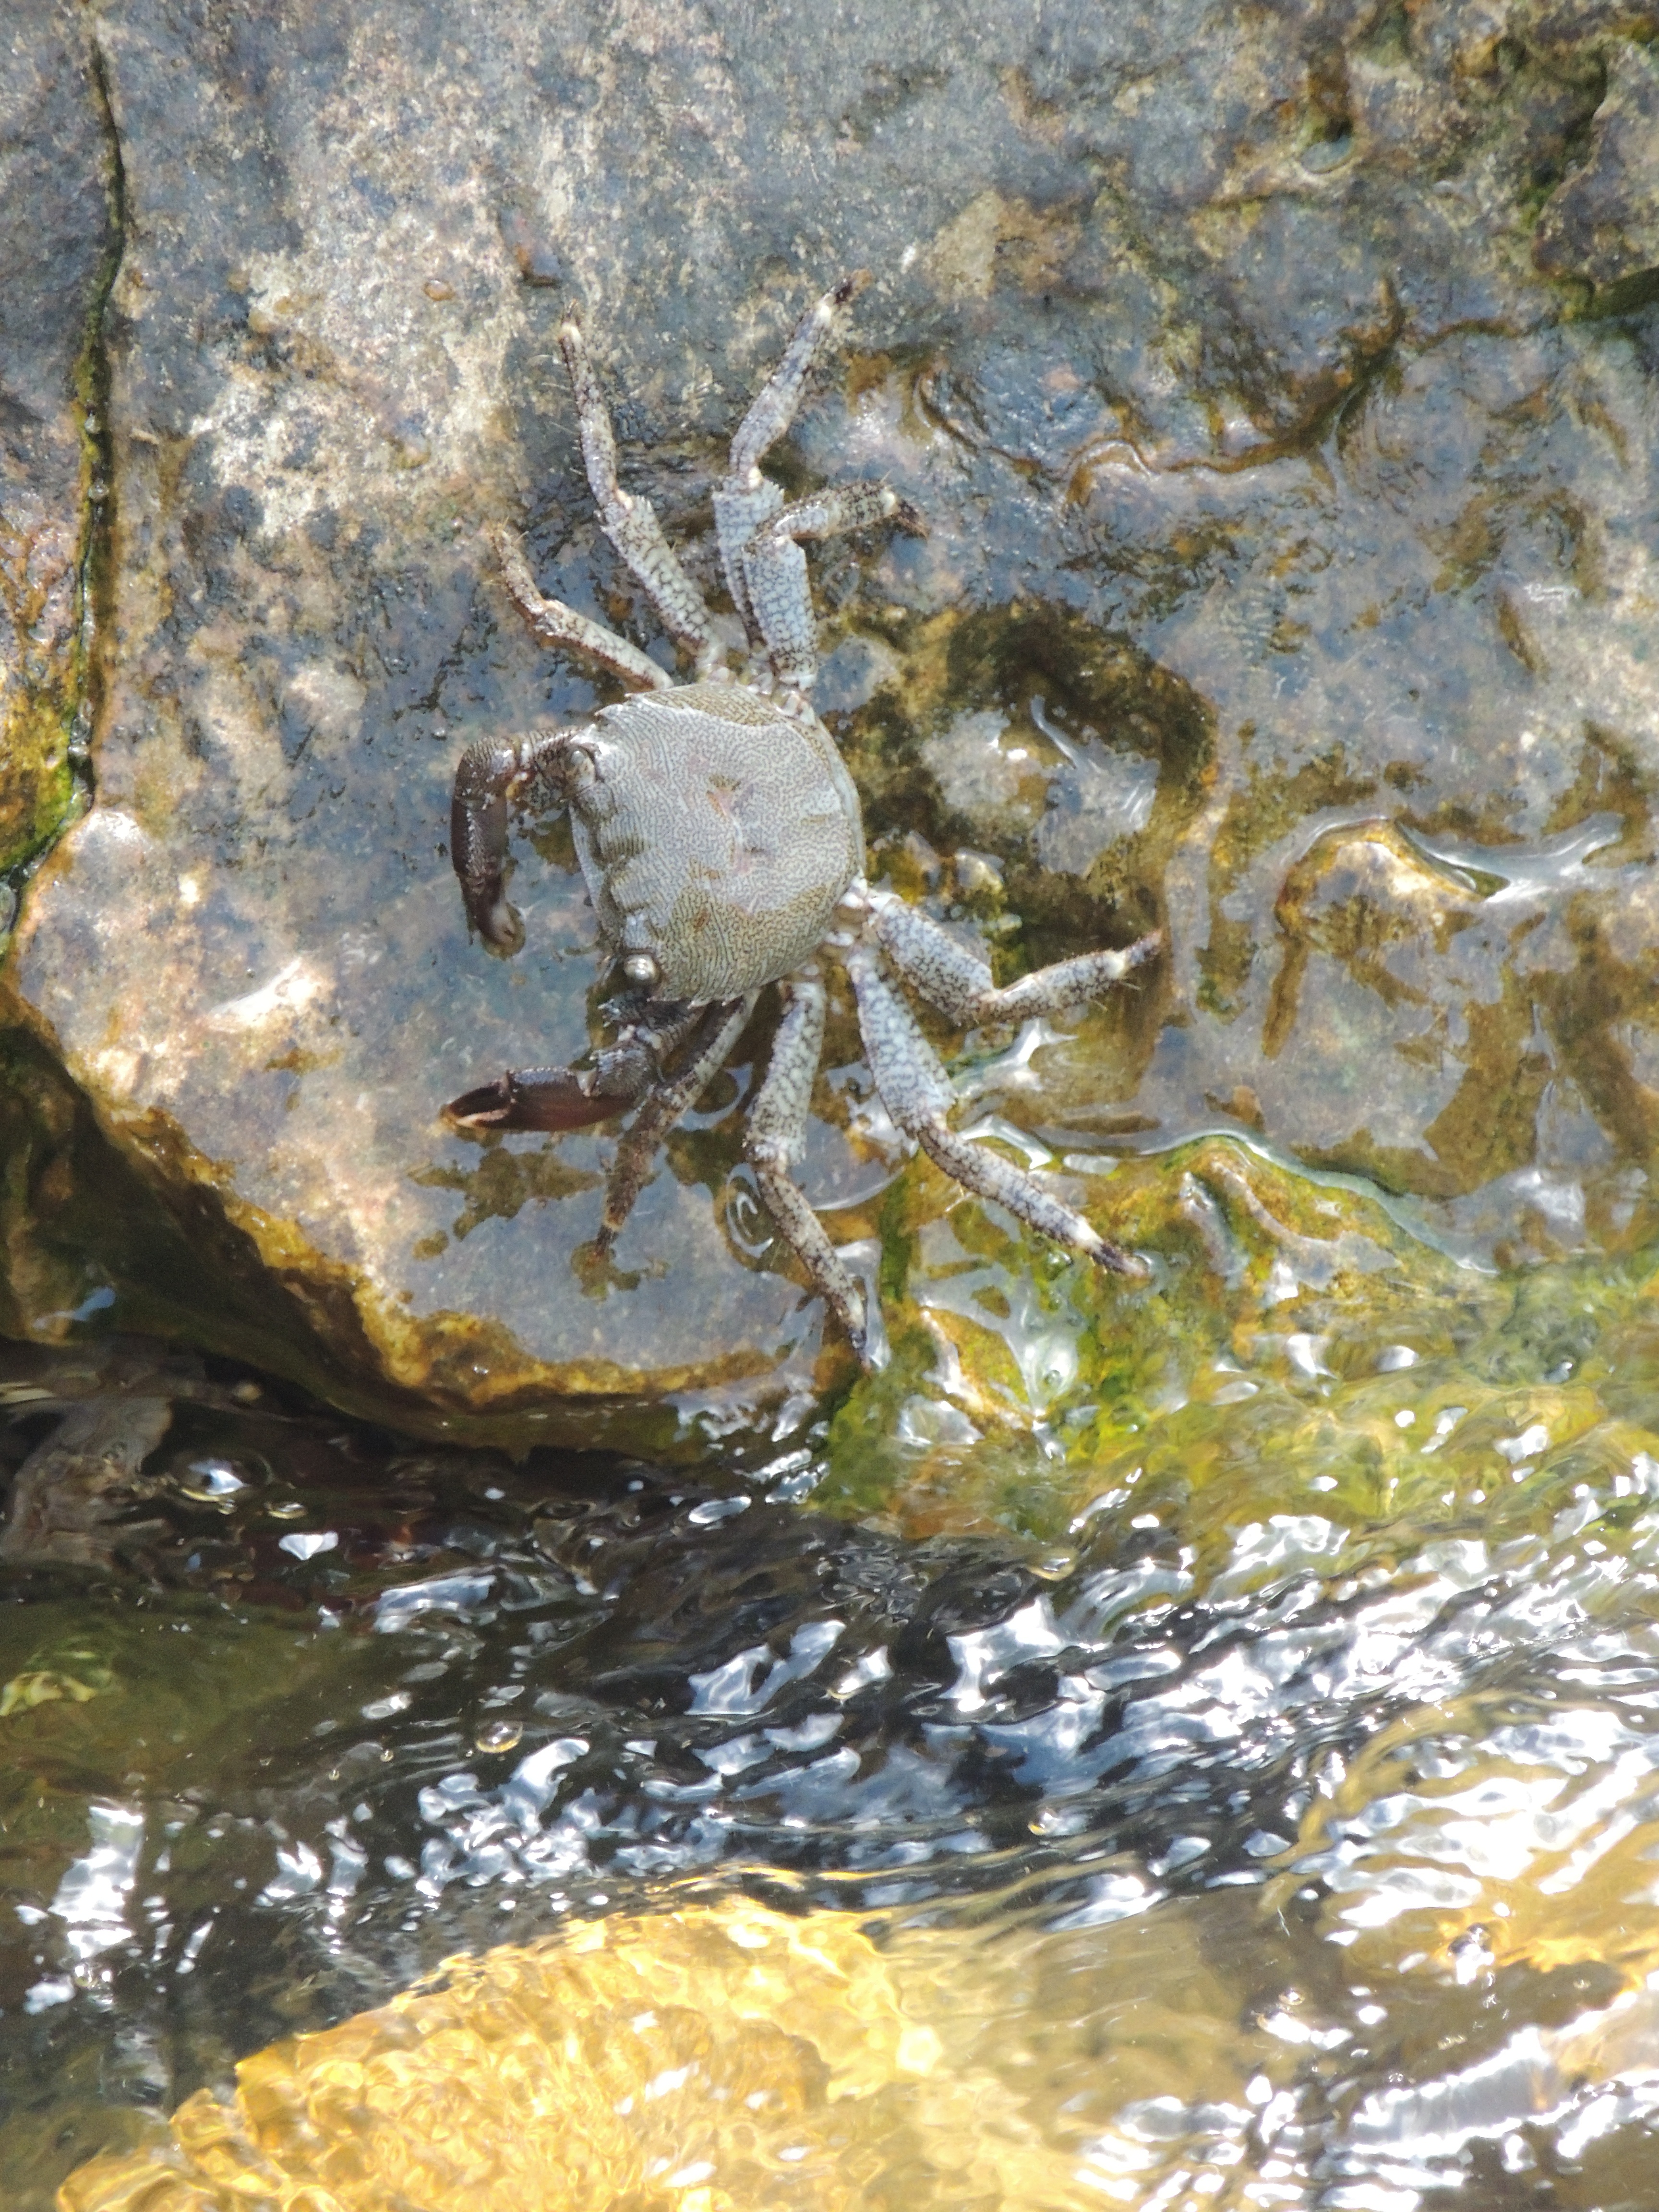
water, wildlife, seafood, fauna, crab, crustacean, great, pliers, marine biology